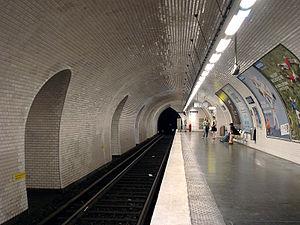
Station Botzaris de la ligne 7 bis du métro de Paris, France.
Cet article constitue la liste des stations du métro de Paris ayant une configuration particulière, en considérant qu'une station classique est souterraine, a des quais dont la longueur correspond à celle des rames en circulation et possède deux quais encadrant deux voies, le tout sous un plafond voûté. Ces critères sont globaux ; si une particularité est propre à une ligne mais se retrouve dans toutes ses stations, celles-ci peuvent être considérées comme classique, avec mention de ladite particularité. Ne sont en revanche pas prises en compte les particularités dans la décoration, recensées dans l'article « Aménagement des stations du métro de Paris ».
La liste des stations du métro de Paris propose un aperçu des stations actuellement en service, fermées ou autres, du métro de Paris, en France. Le métro a ouvert en 1900 et comprend 302 stations et 383 points d'arrêt, depuis le 23 mars 2013. Les stations fermées ne sont pas comptées dans le total.